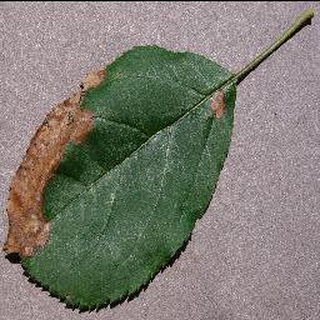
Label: apple_black_rot